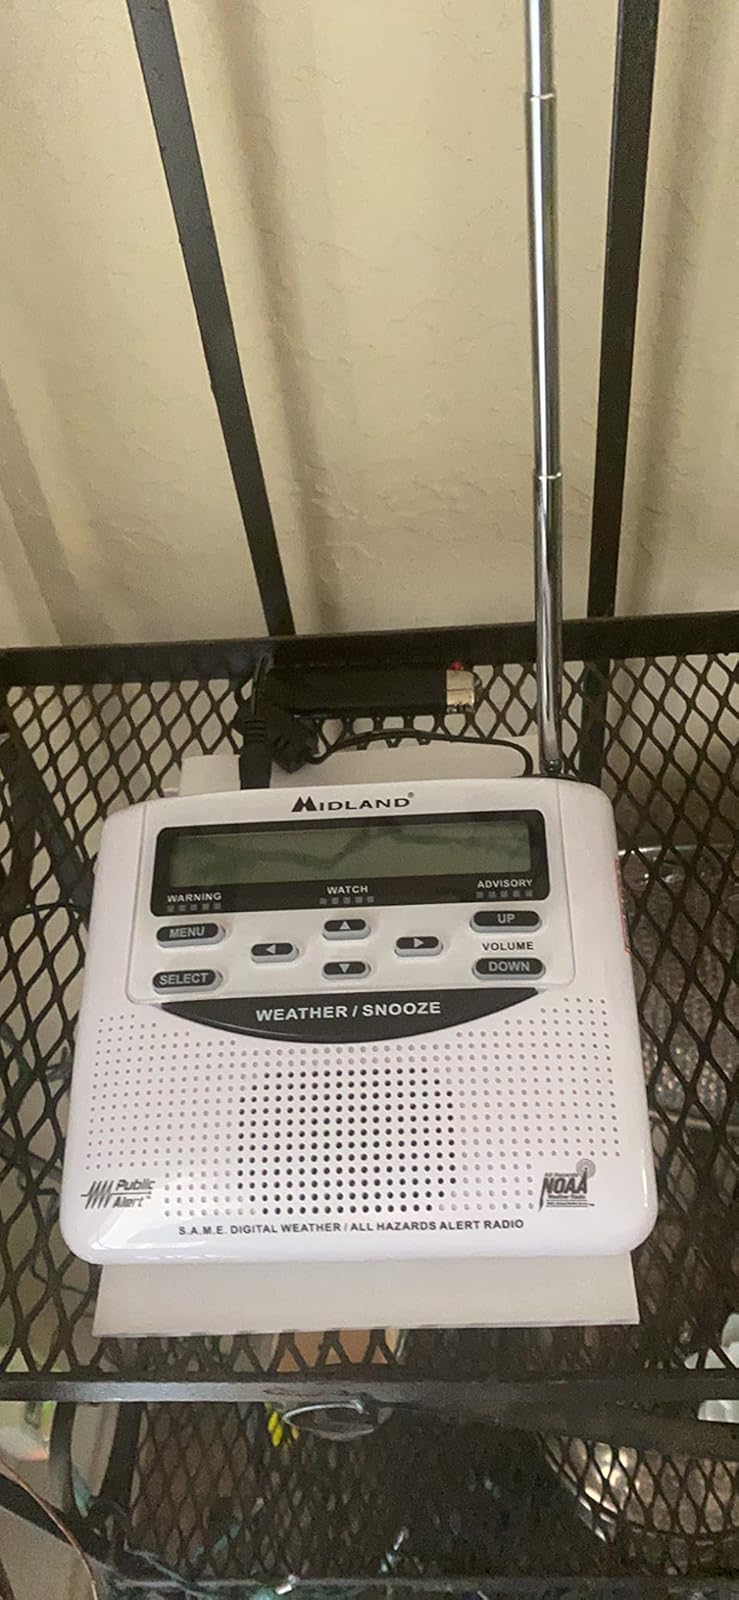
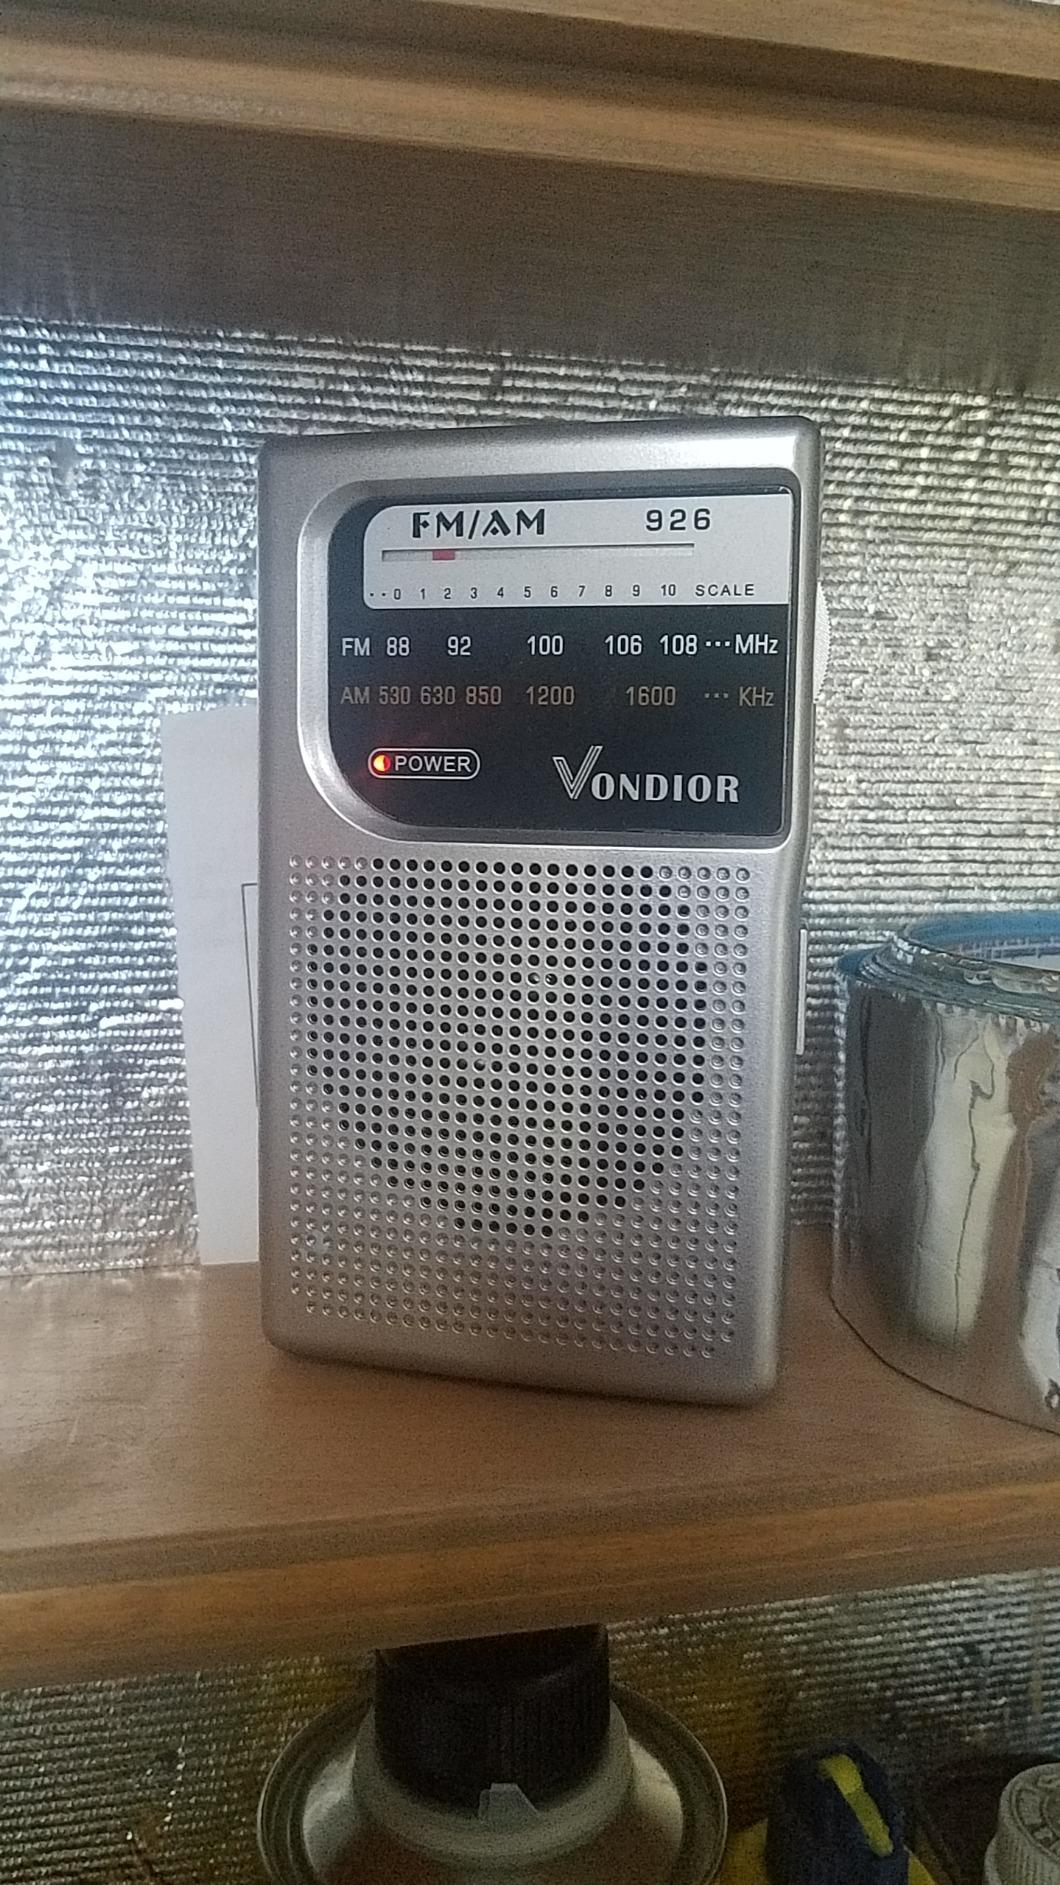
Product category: radio
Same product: no